Fort Sumter

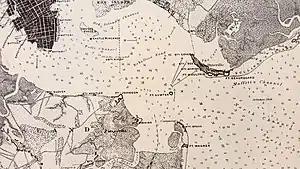
Fort Sumter National Monument marker of the Map of Charleston Harbor defenses

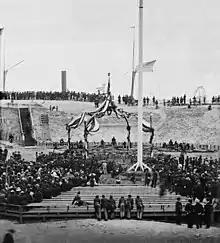
Flag-raising over Fort Sumter, April 14, 1865

Union efforts to retake Charleston Harbor began on April 7, 1863, when Rear Admiral Samuel Francis Du Pont, commander of the South Atlantic Blockading Squadron, led the ironclad frigate "New Ironsides", the tower ironclad "Keokuk", and the monitors "Weehawken", "Passaic", "Montauk", "Patapsco", "Nantucket", "Catskill", and "Nahant" in an attack on the harbor's defenses. (The 1863 Battle of Fort Sumter was the largest deployment of monitors in action up to that time.) The attack was unsuccessful: the Union's best ship, USS "New Ironsides" never effectively engaged, and the ironclads fired only 154 rounds, while receiving 2,209 from the Confederate defenders . Due to damage received in the attack, the USS "Keokuk" sank the next day, off the southern tip of Morris Island. Over the next month, working at night to avoid the attention of the Federal squadron, the Confederates salvaged "Keokuk's" two eleven-inch Dahlgren guns . One of the Dahlgren guns was promptly placed in Fort Sumter.